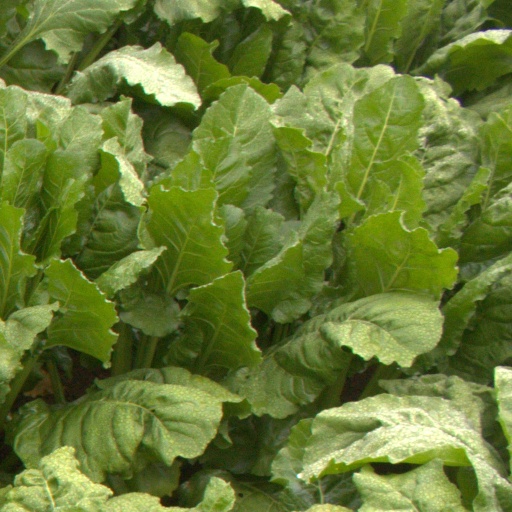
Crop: sugar beet